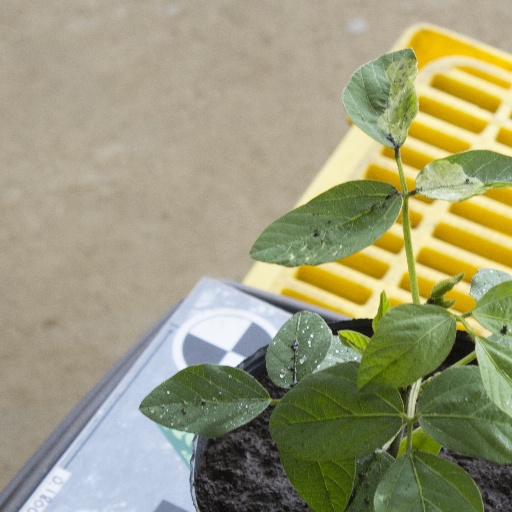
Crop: soybean